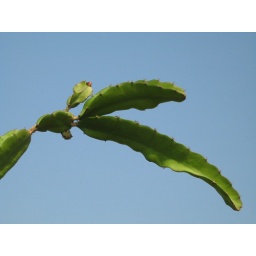
Dragon fruit cactus in the sky